Ghazi Fahad

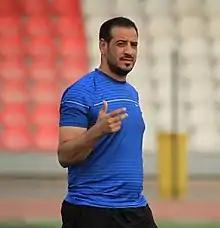

Ghazi Fahad (born 1978) is former international Iraqi football player, He is the current manager of Iraqi Stars League side Al-Karma. As a player, Fahad was a midfielder who earned five caps for the Iraqi national team.